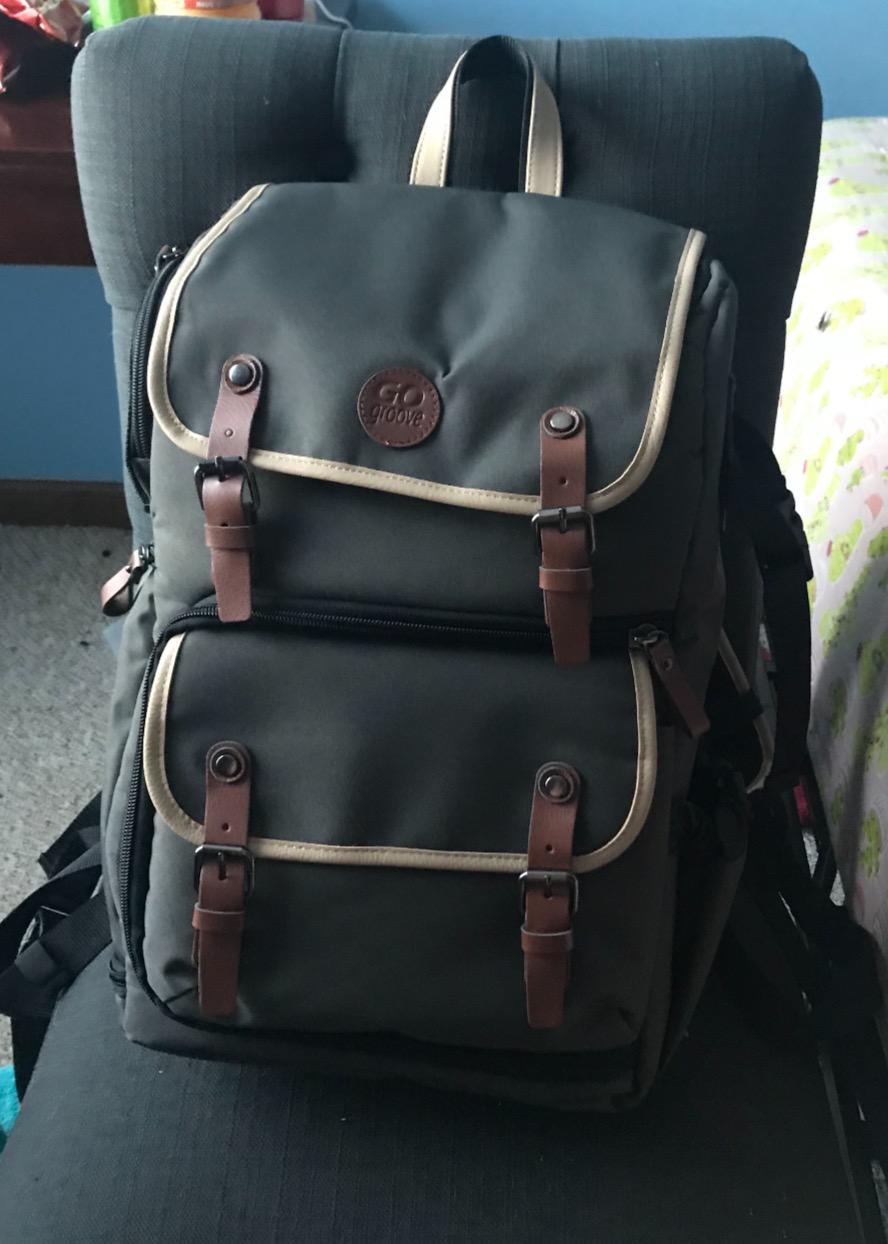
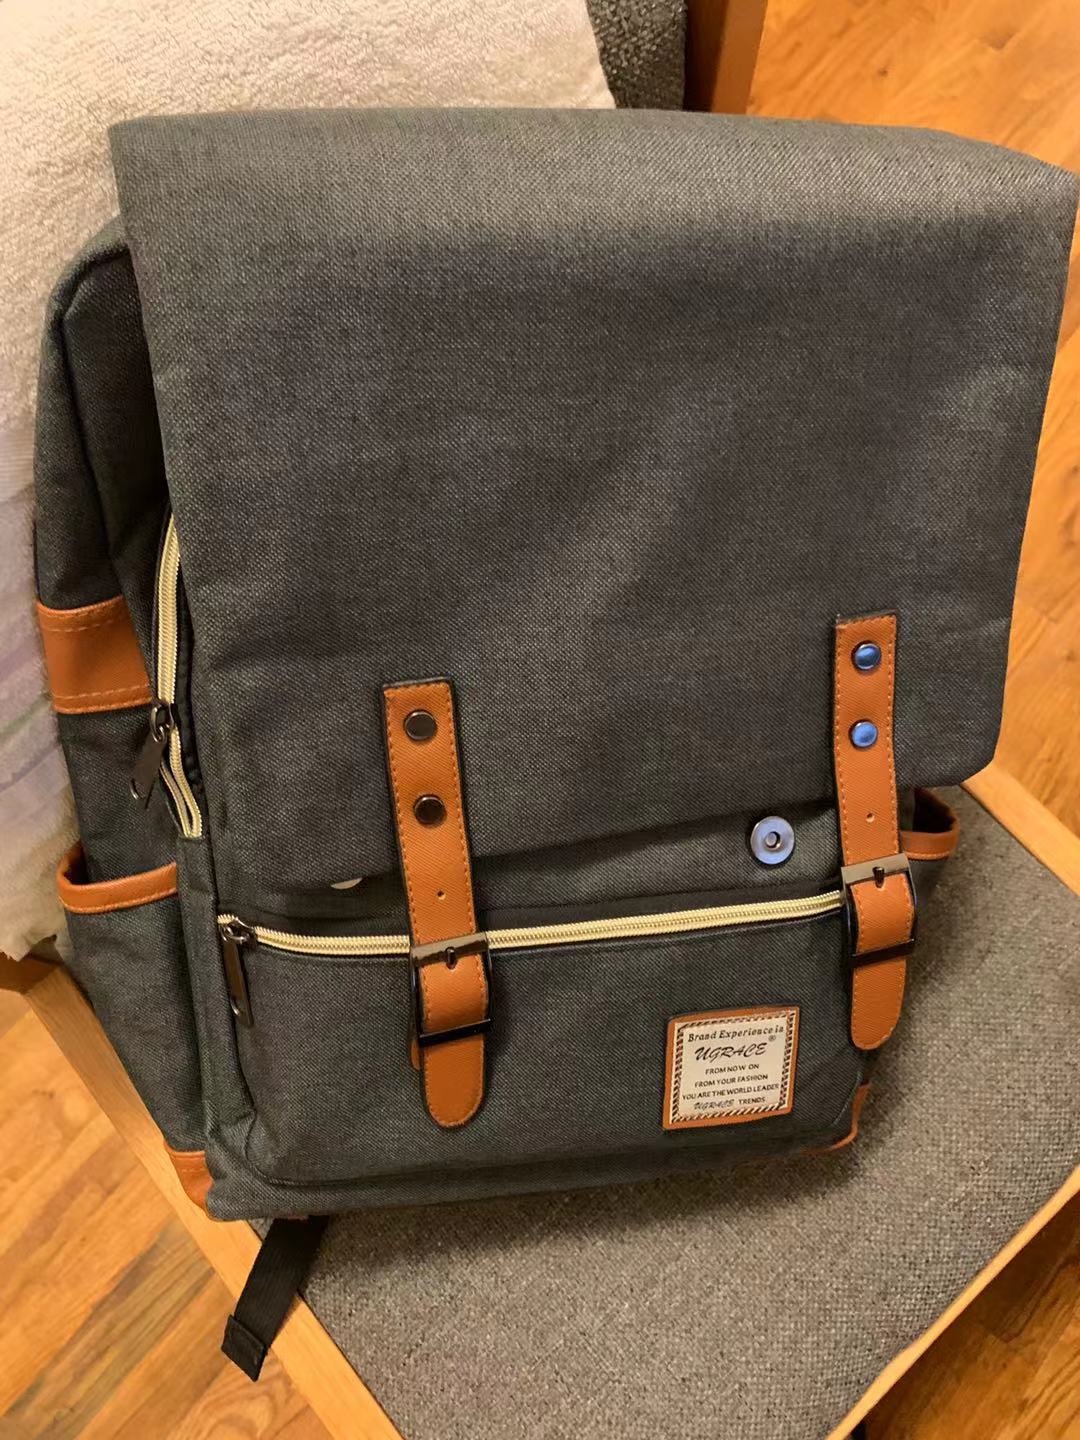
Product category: bag
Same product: no